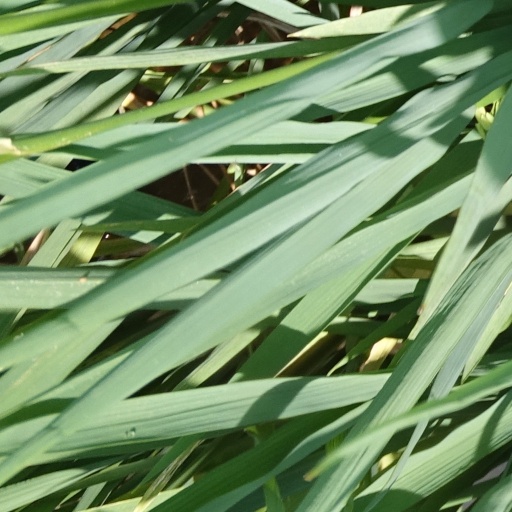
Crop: rice